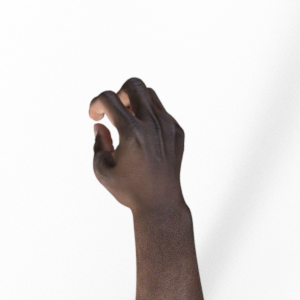
Label: rock